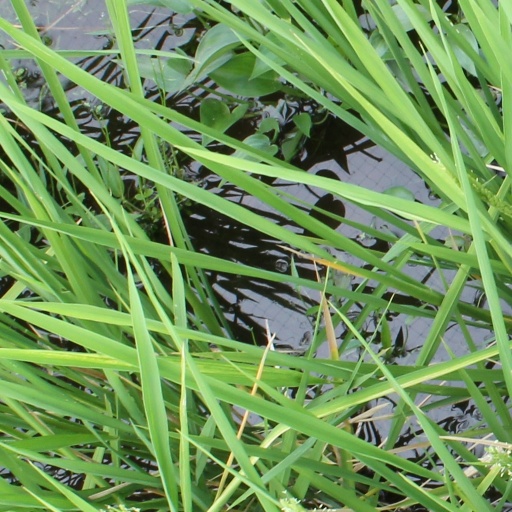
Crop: rice